Sean St Ledger

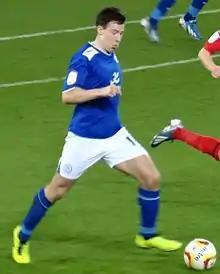
St Ledger playing for Leicester City in 2013.

On 4 July 2011, St Ledger joined Leicester City on a three-year contract for an undisclosed fee. He made his debut on 17 August 2011 in a 2–1 loss to Bristol City. After a row with manager Nigel Pearson on being unhappy about being dropped for the Boxing Day fixture against Ipswich Town, St Ledger was told he would never play for the Midlands club again and was transfer listed. Leicester and Ipswich Town agreed a fee for the defender but Ipswich manager Paul Jewell said although everything was agreed an injury in training to Leicester defender Aleksander Tunchev put the deal on hold as St Ledger was needed for cover.